Occupation of Ma'an

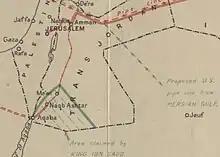
1942 British illustration of the Saudi claims

The matter was discussed in the period of negotiations that led to the May 1927 Treaty of Jeddah. However, the British government dropped their insistence that Ibn Saud formally recognize Aqaba and Ma'an as part of Transjordan; instead this was dealt with via a separate exchange of letters, between 19 and 21 May 1927, in which Clayton stated the British position and Ibn Saud agreed to respect the status quo.